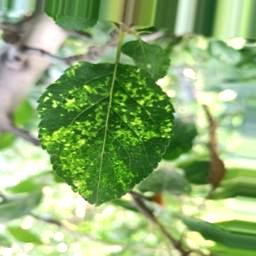
Label: Apple_Mosaic